Russo-Georgian War

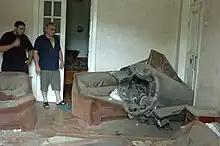
Nearly-intact Russian missile booster in a Gori house

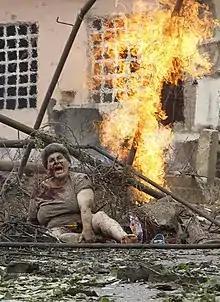
Woman crying for help during the Russian bombing of Gori

Georgian artillery launched smoke bombs into South Ossetia at 23:35 on 7 August. This was followed by a 15-minute intermission, which purportedly enabled the civilians to escape, before the Georgian forces began bombarding hostile positions. Georgian military intentionally targeted South Ossetian military objects, not civilian ones. Although Georgian military had pledged safety to the Russian peacekeepers for their neutrality, the Russian peacekeepers had to follow the Russian command to attack the Georgian troops.